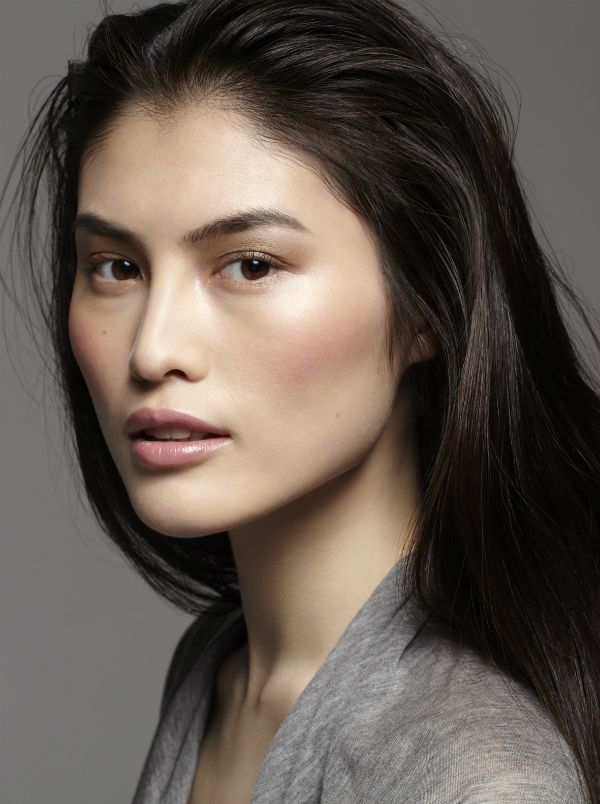
Gender: women